James Dickson (Queensland politician)

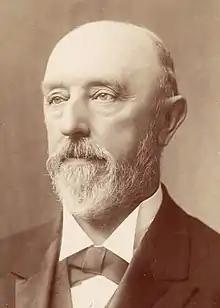

Sir James Robert Dickson, (30 November 183210 January 1901) was an Australian politician and businessman, the 13th Premier of Queensland and a member of the first federal ministry.